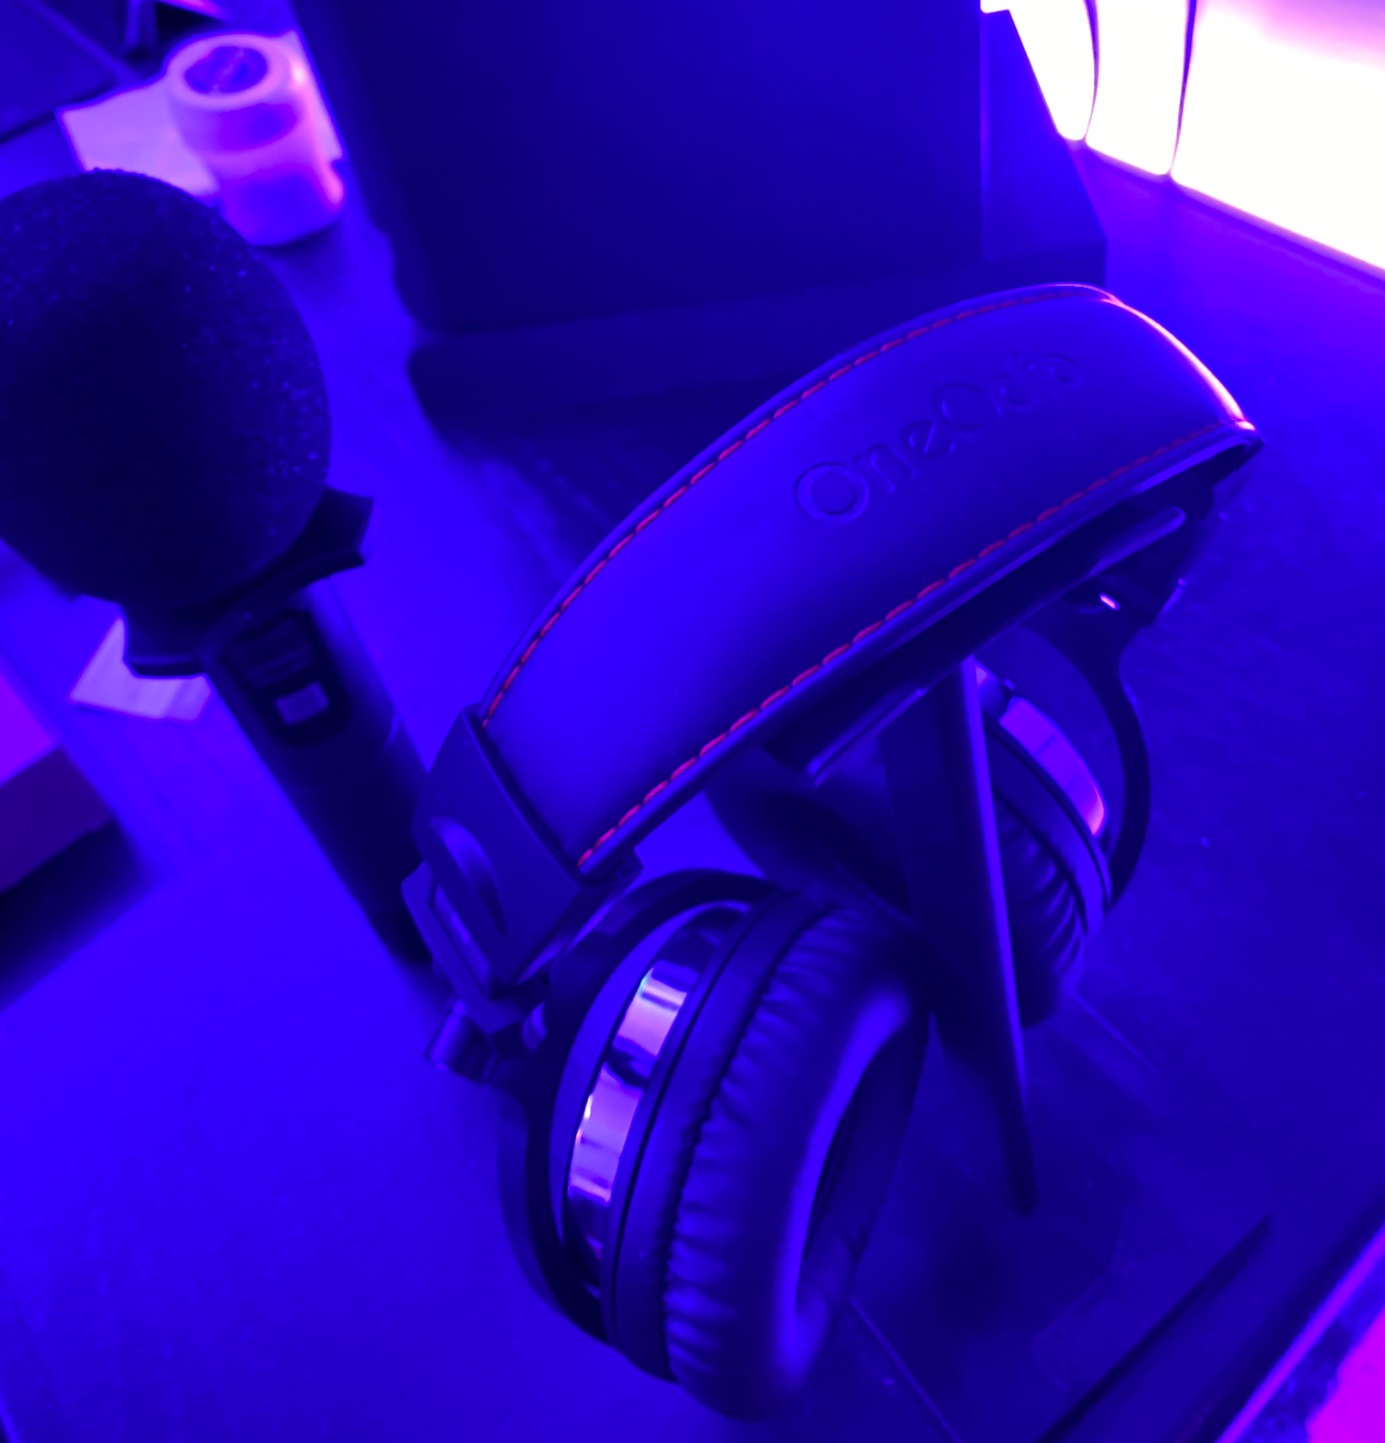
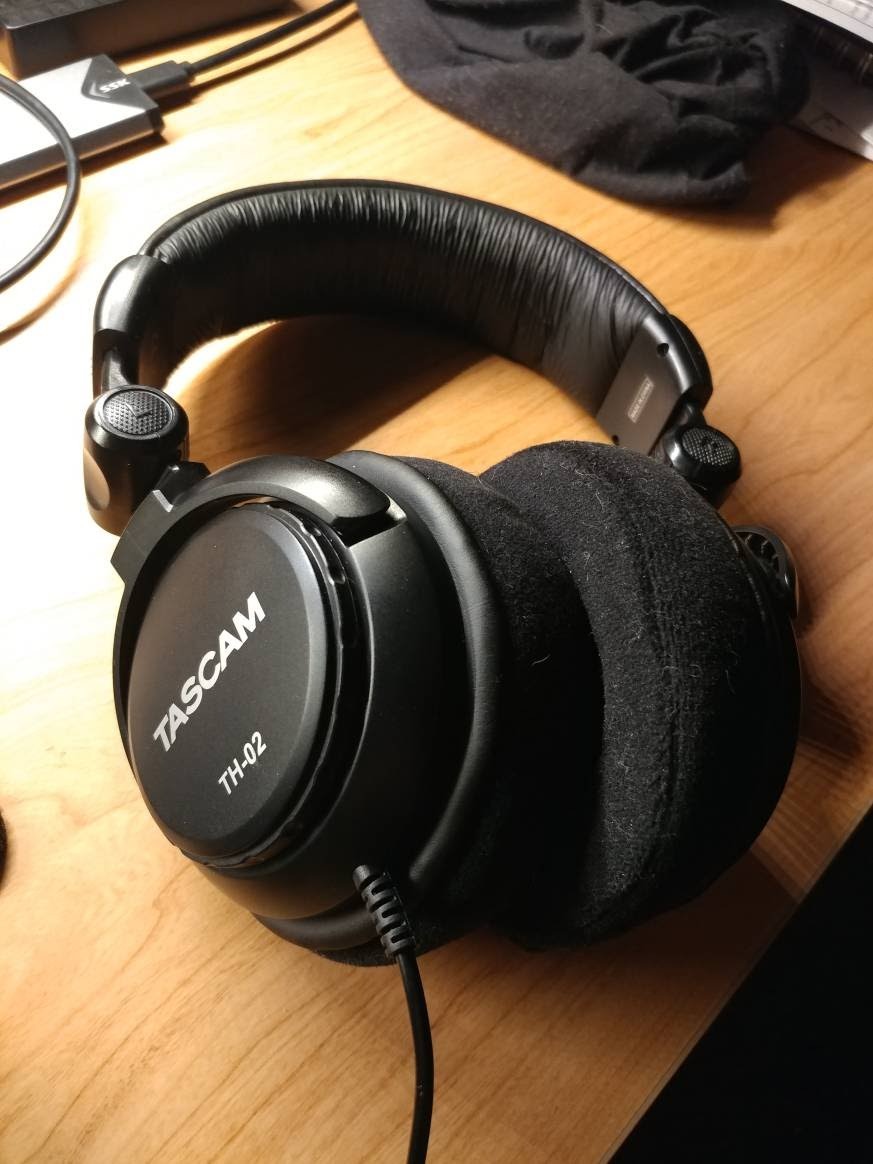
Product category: headphones
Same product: no